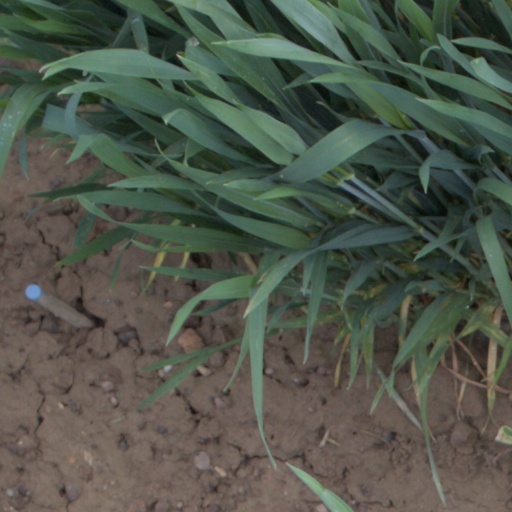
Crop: wheat